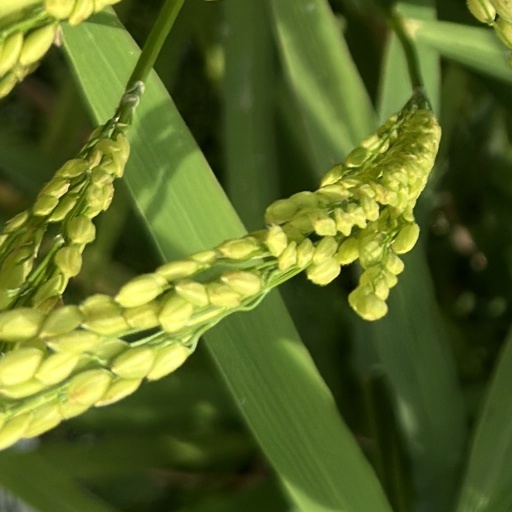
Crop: rice